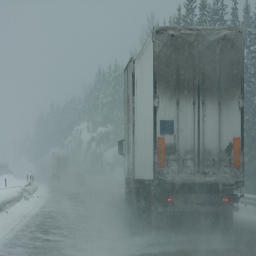
A double tractor trailer is driving on the highway through a snow storm.
The truck is traveling down the road in really bad weather conditions.
A tractor-trailer truck drives on a road in snowy conditions.
A truck riding through a puddle of water near trees with snow on them.
A tractor trailer is moving along a road.